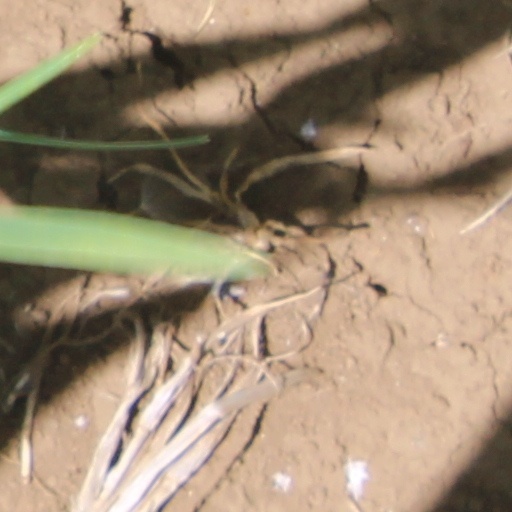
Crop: wheat